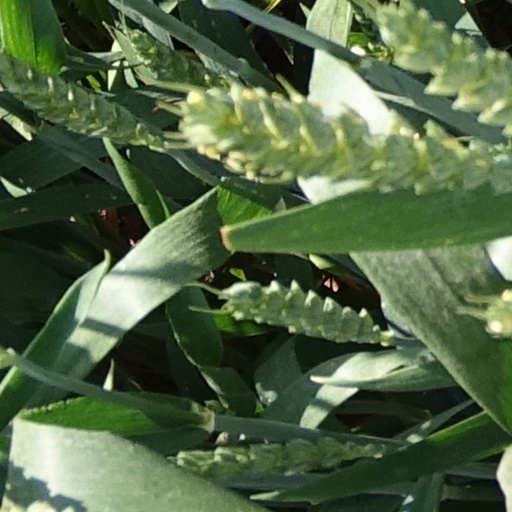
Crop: wheat